Odetta

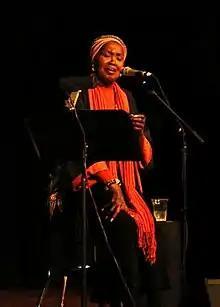
Odetta performing in 2006

Broadening her musical scope, Odetta used band arrangements on several albums rather than playing alone. She released music of a more "jazz" style on albums like "Odetta and the Blues" (1962) and "Odetta" (1967). She gave a remarkable performance in 1968 at the Woody Guthrie memorial concert.